Question: Please indicate a possible affordance area of the jump_skateboard that can be used for standing on
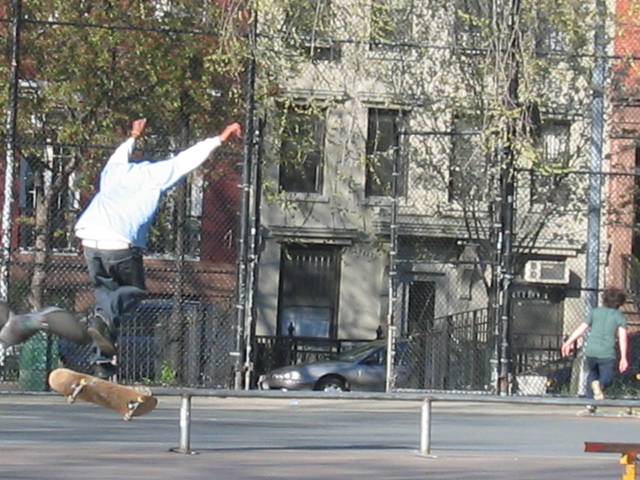
Answer: [44.408, 362.187, 159.483, 421.292]